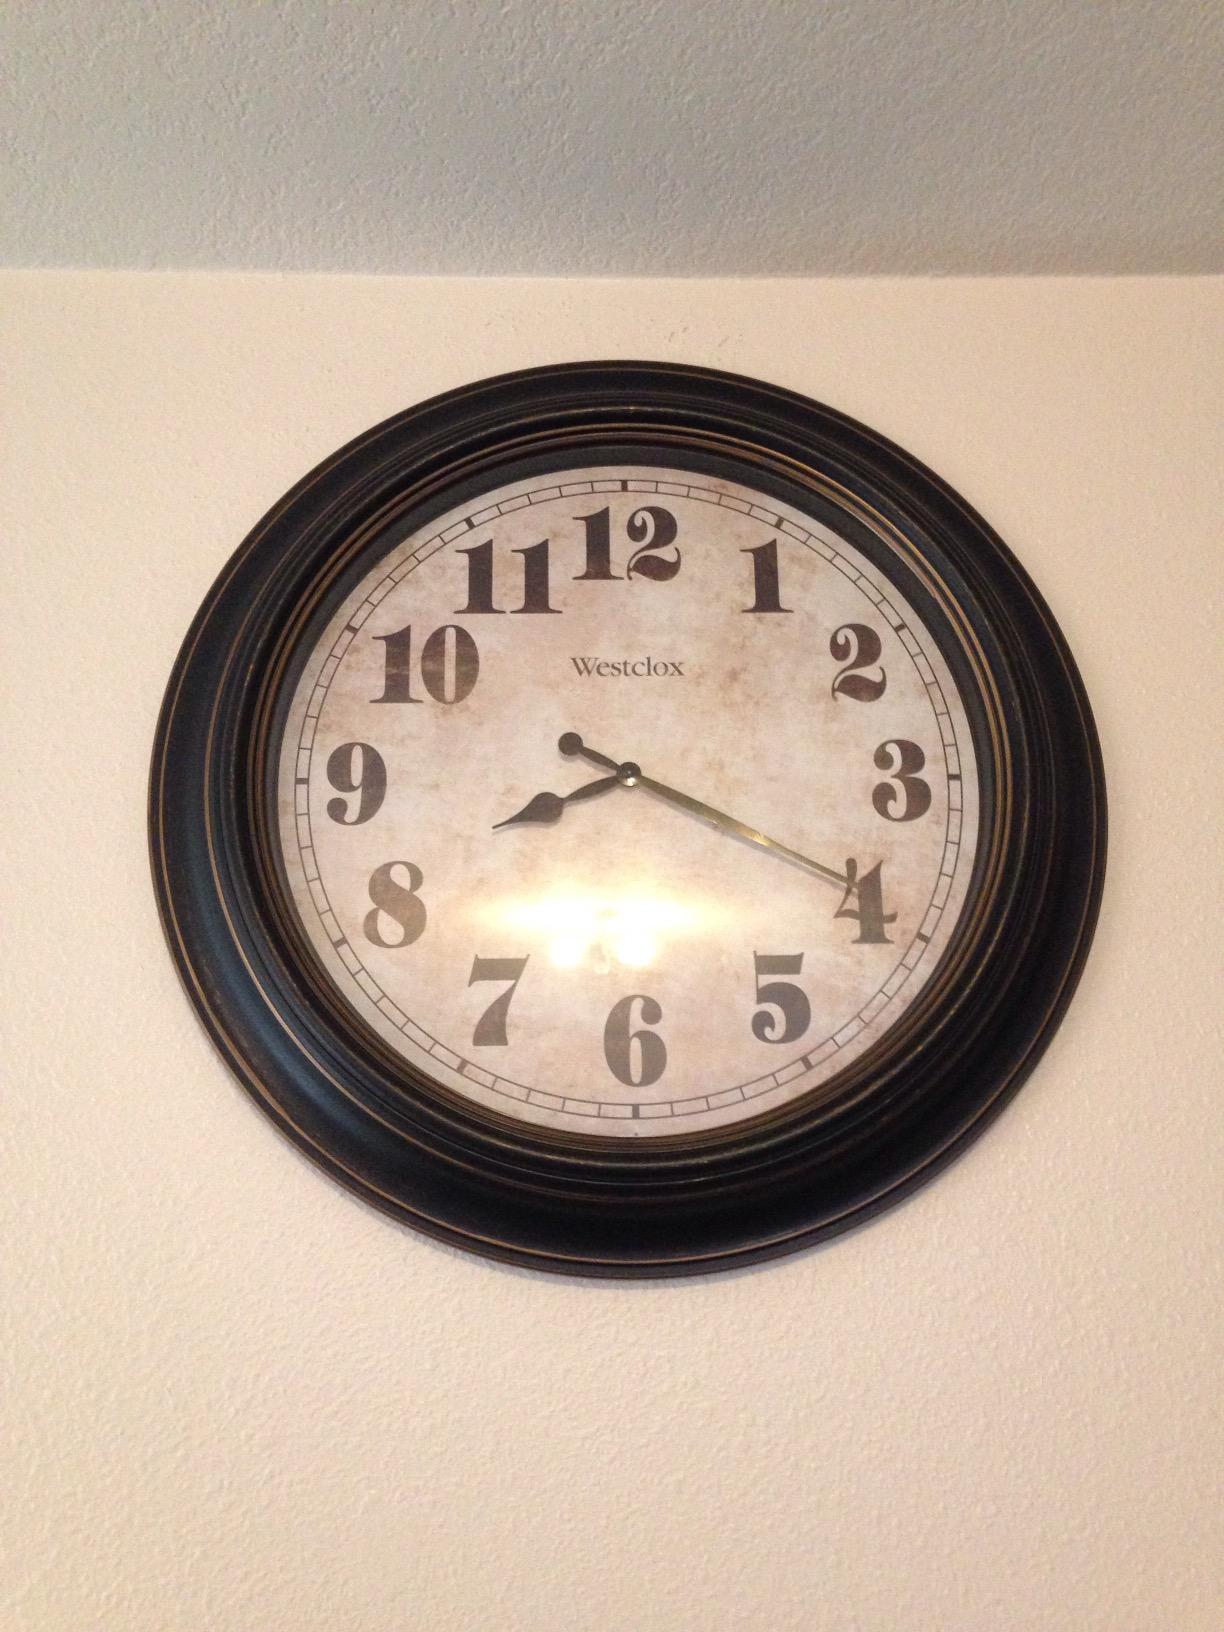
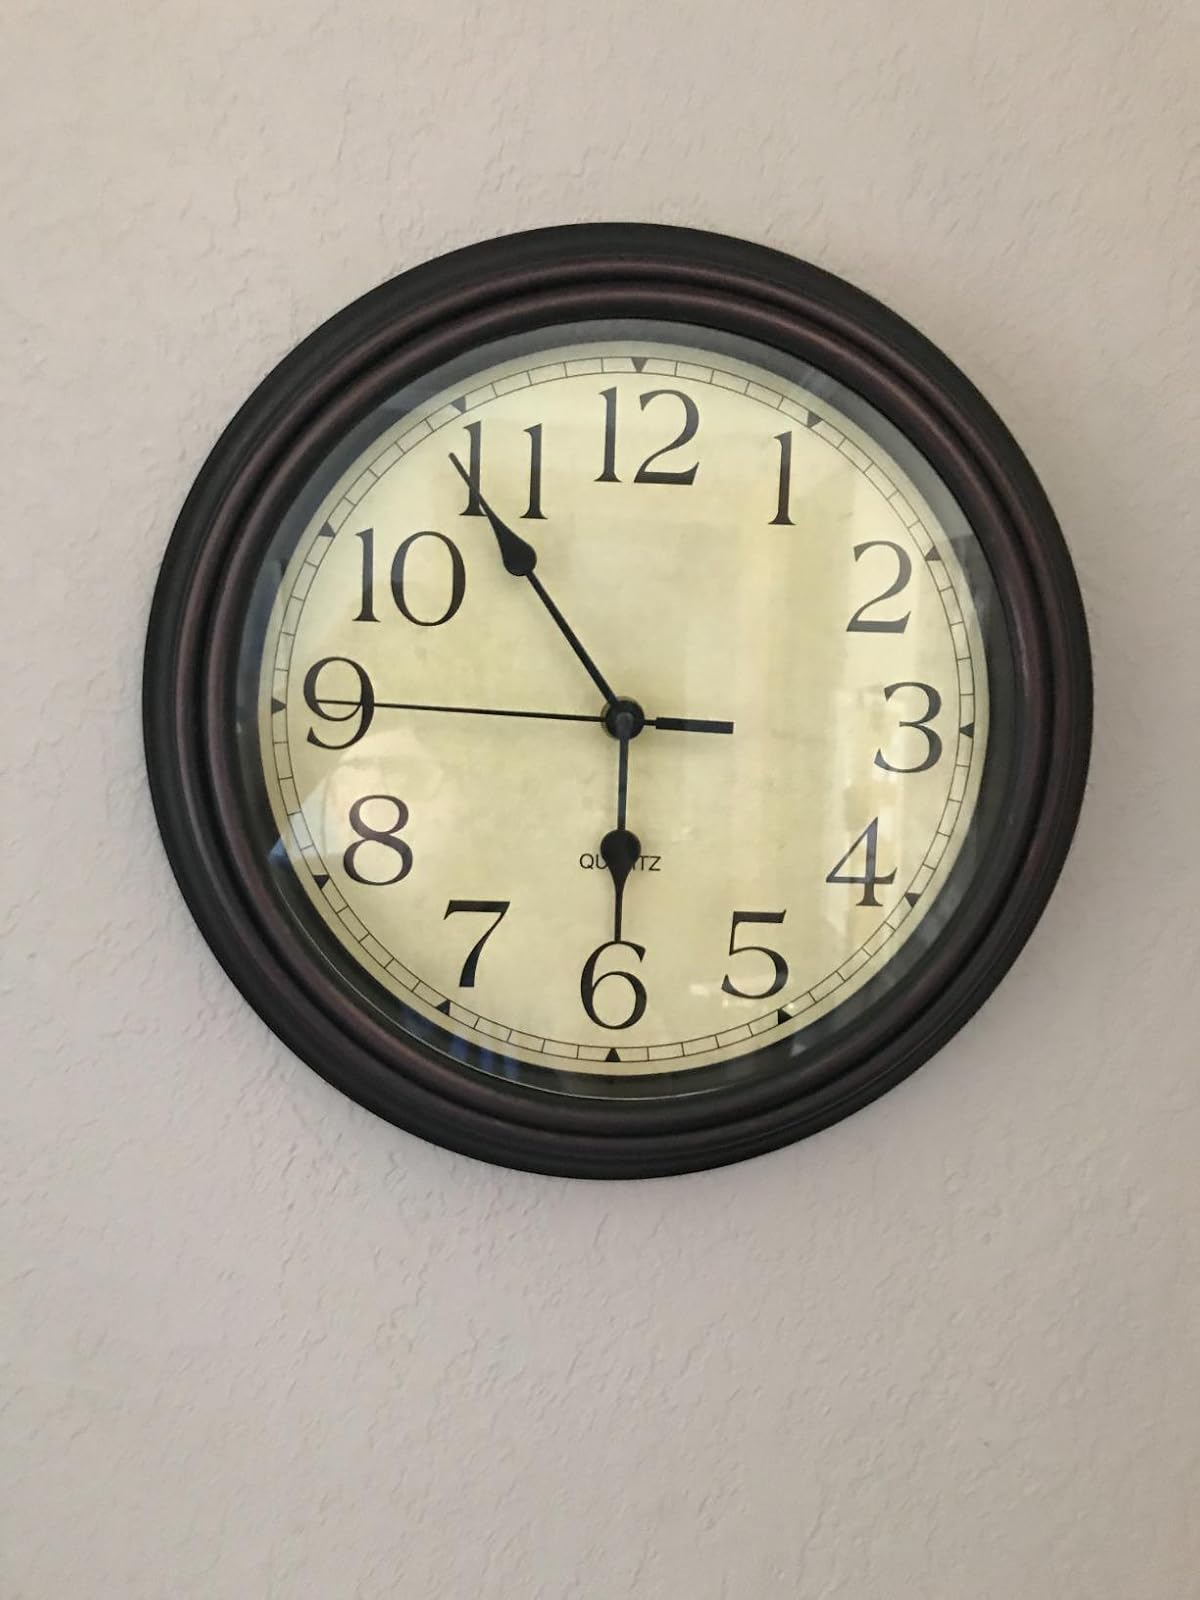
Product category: clock
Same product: no